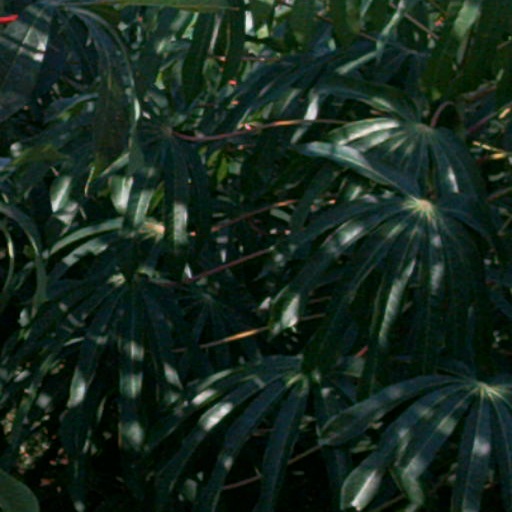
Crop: cassava